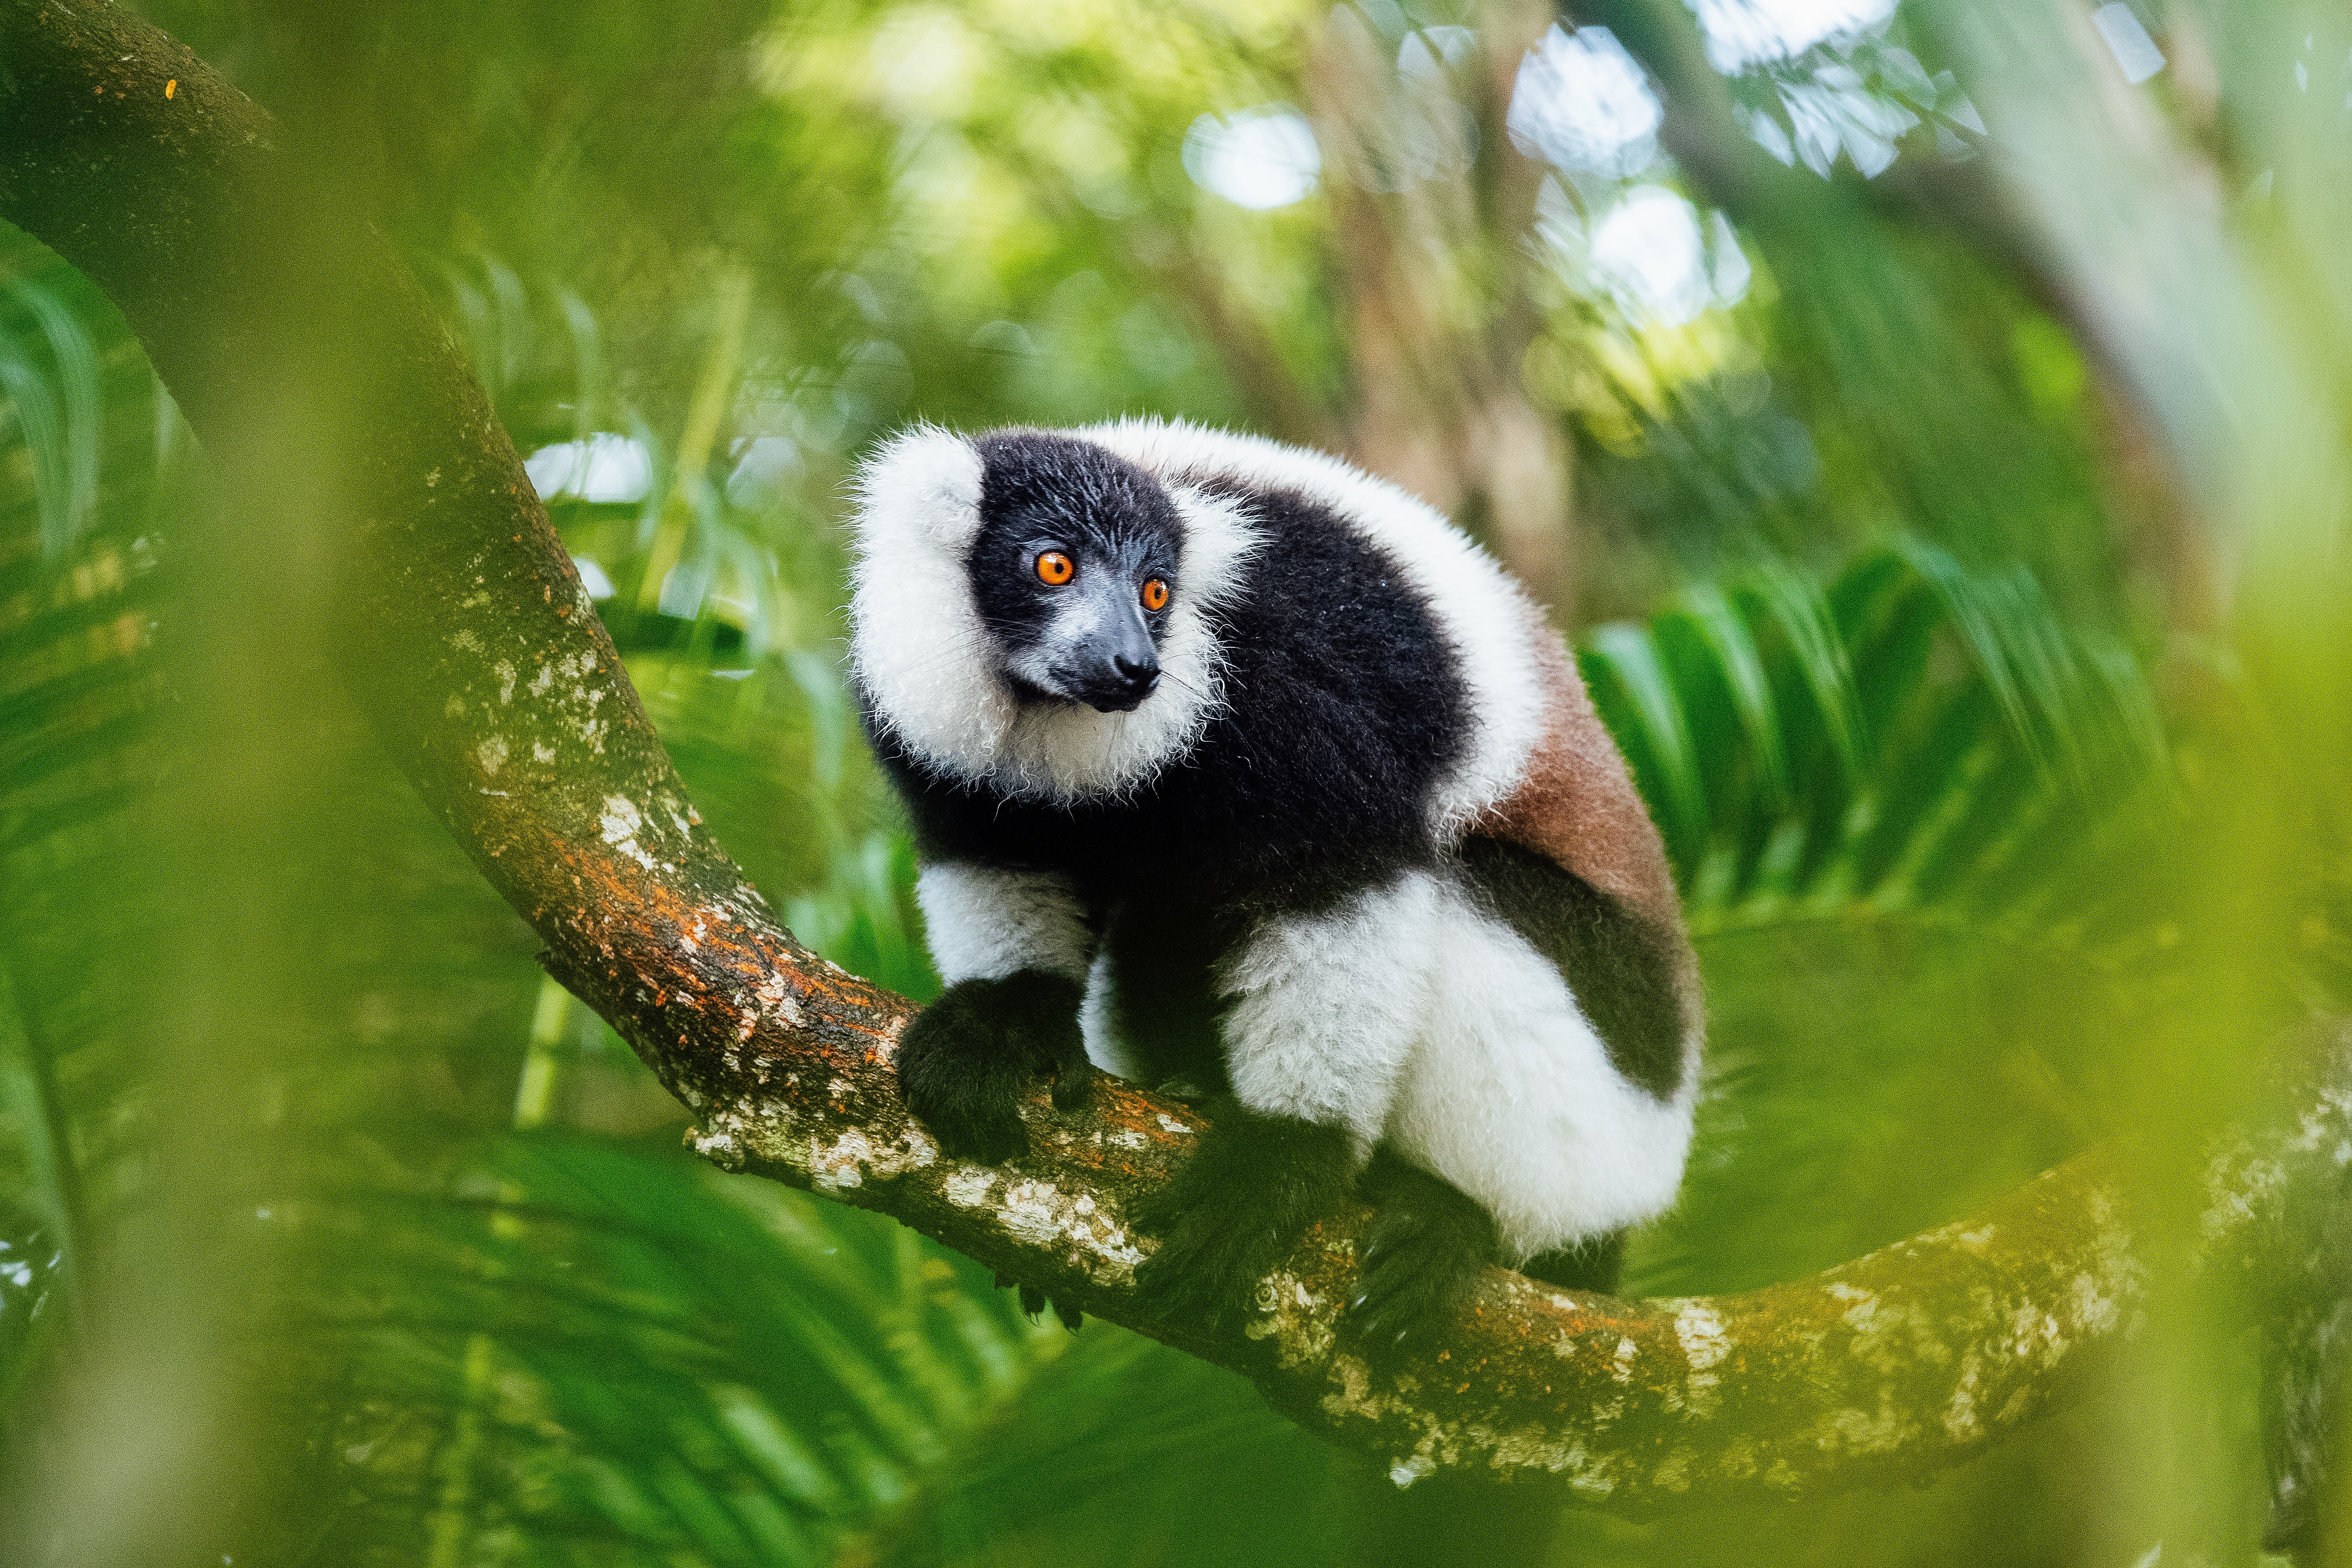
vertebrate, mammal, indri, natural environment, jungle, lemur, nature reserve, terrestrial animal, primate, colobus, organism, leaf, tail, sifaka, wildlife, rainforest, forest, plant